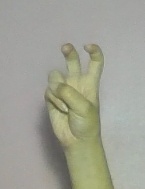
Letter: toot